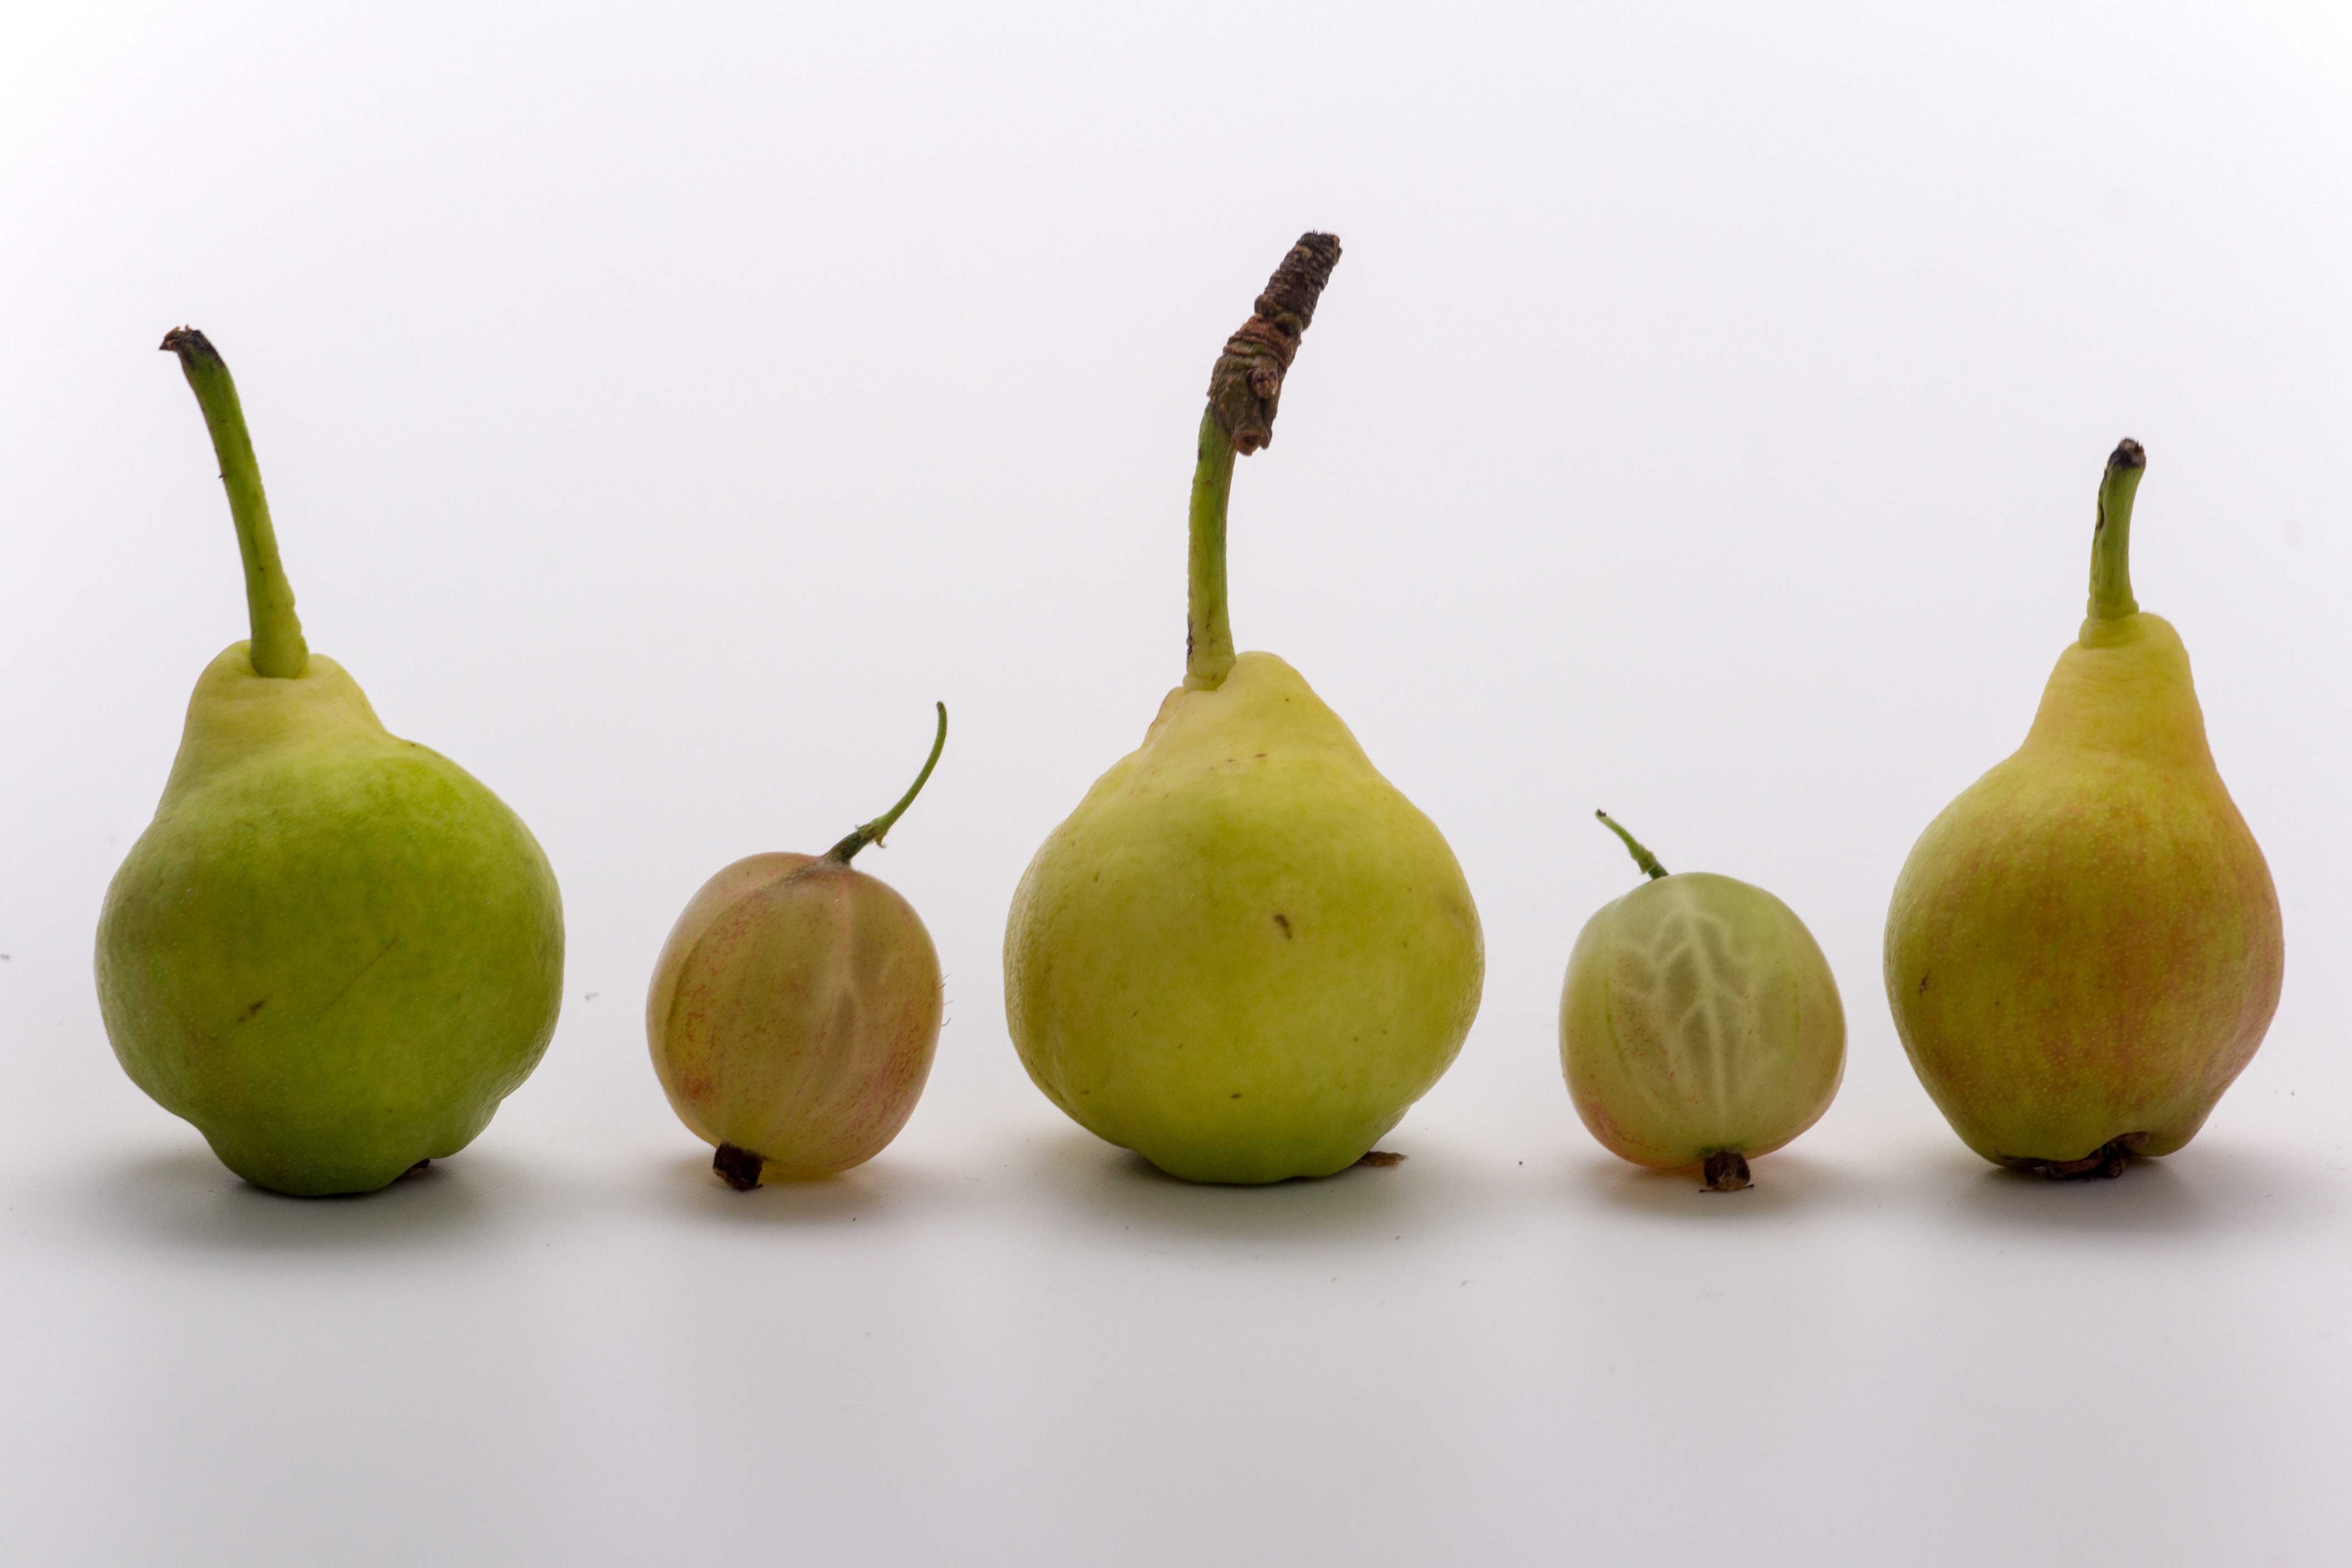
plant, fruit, ripe, food, produce, macro, pear, gourd, pears, fruit tree, flowering plant